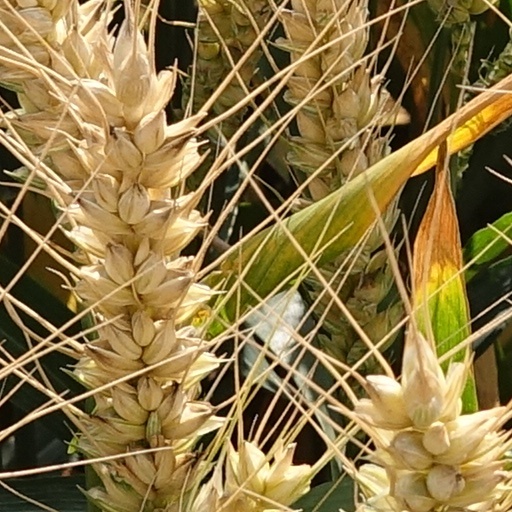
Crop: wheat